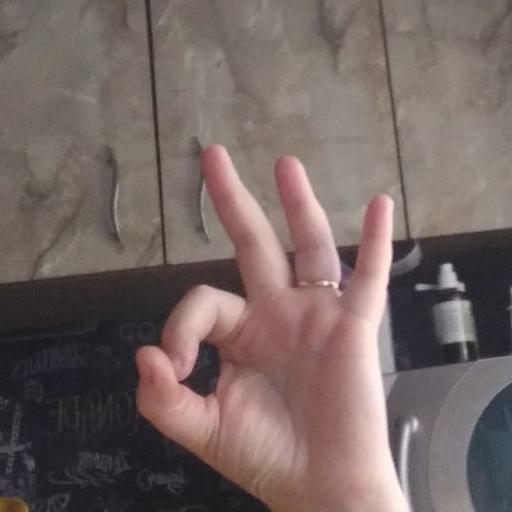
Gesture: ok